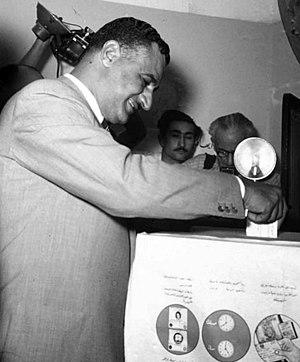
Cet article recense les élections ayant eu lieu durant l'année 1956. Il inclut les élections législatives et présidentielles nationales dans les États souverains, ainsi que les référendums au niveau national.